Double harmonic scale

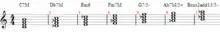
The main chords of the c double harmonic major scale.

Like all heptatonic (seven-pitch) scales, the double harmonic scale has a mode for each of its individual scale degrees. The most commonly known of these modes is the 4th mode, the Hungarian minor scale, most similar to the harmonic minor scale with a raised 4th degree. The modes are as follows: